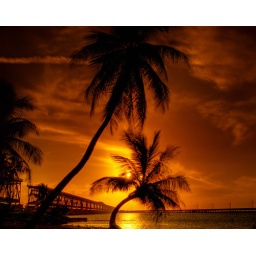
Palms trees and historic railroad bridge in the sunset.